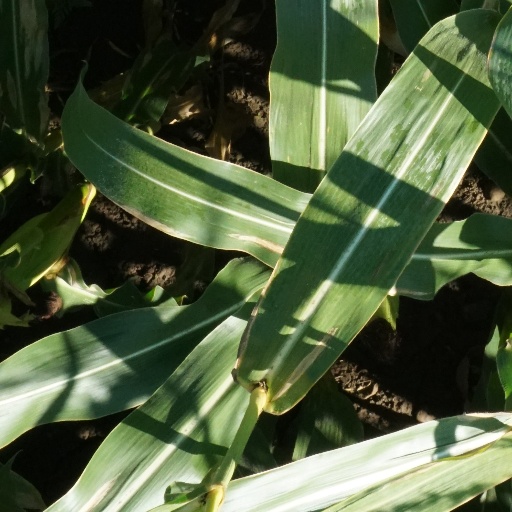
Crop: maize; corn